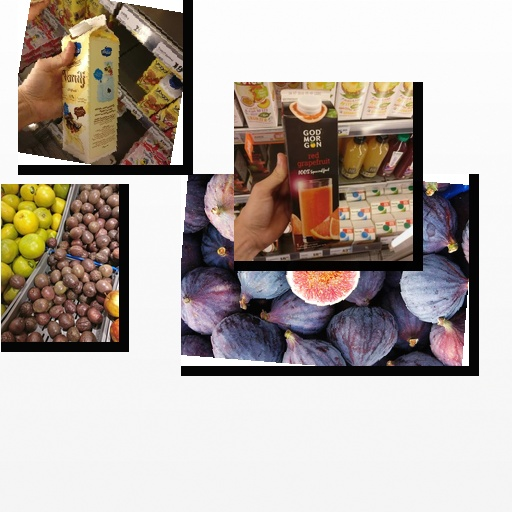
Food items: red_grapefruit_juice, vanilla_yogurt, fig, passion_fruit